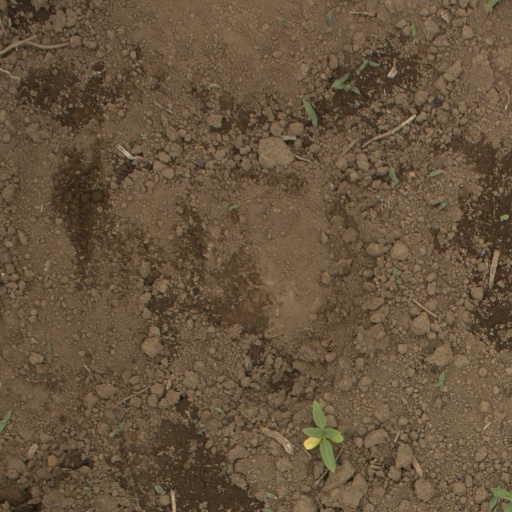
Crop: Jerusalem artichoke